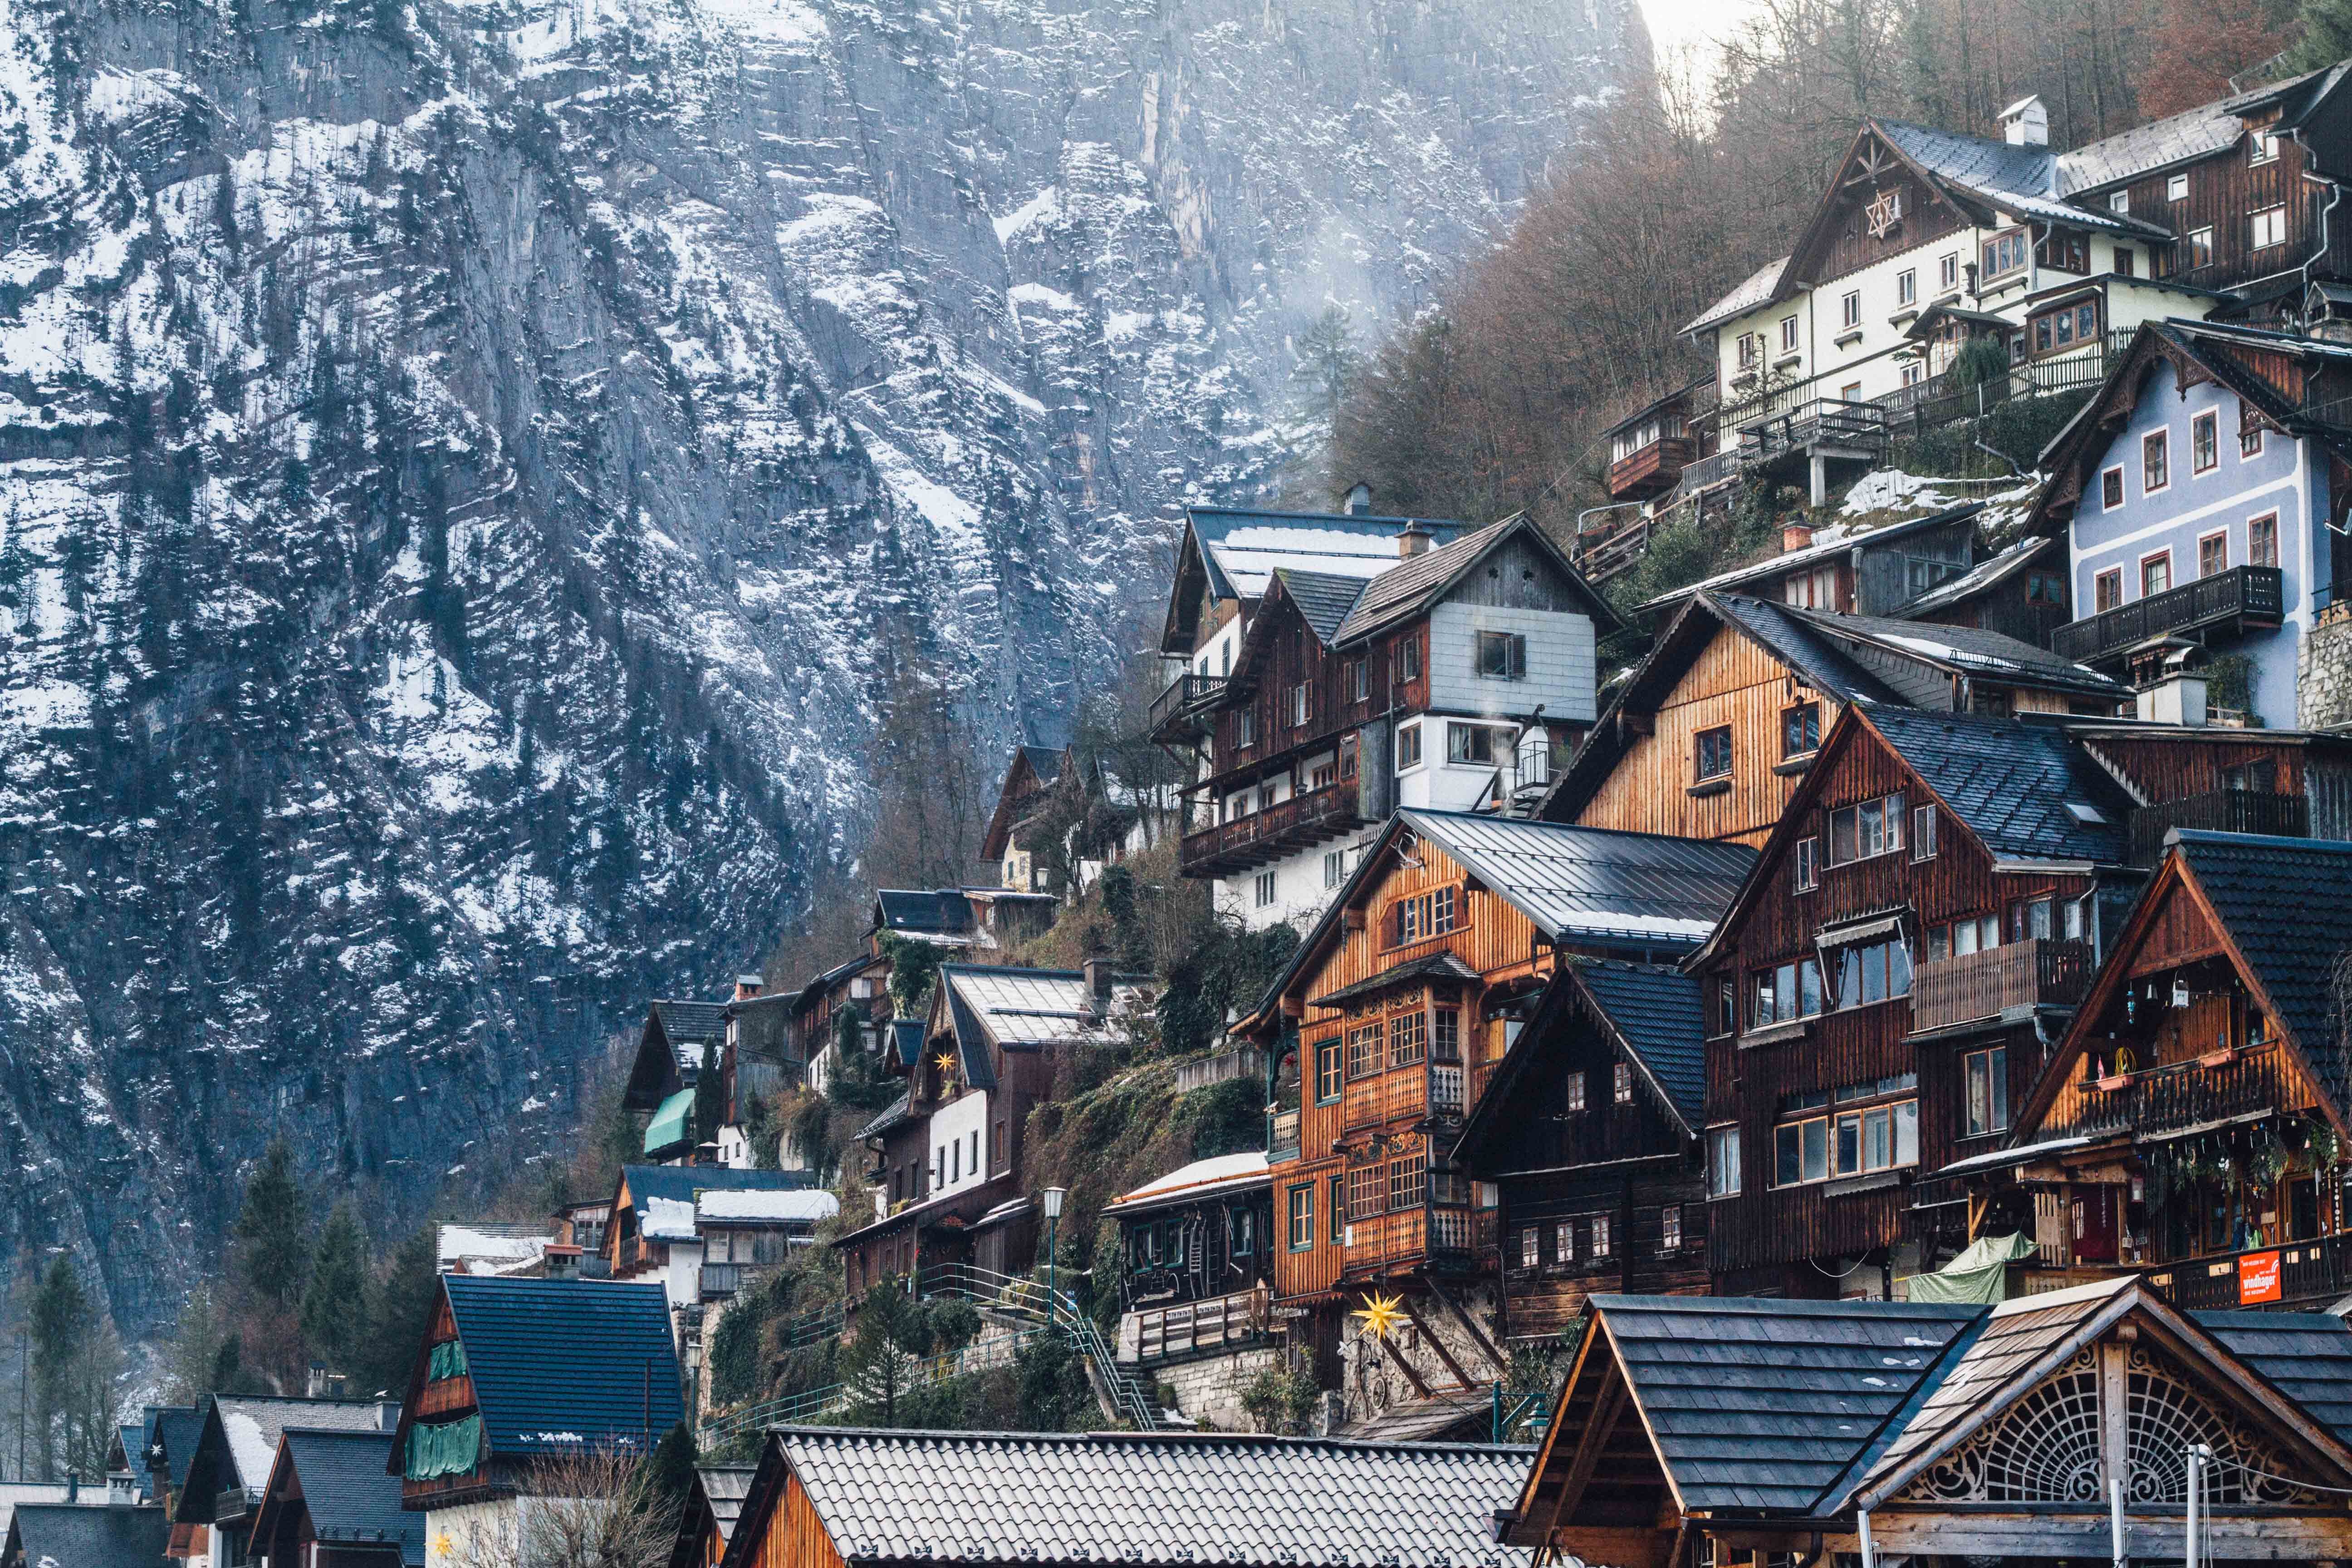
mountain village, town, hill station, human settlement, mountain, sky, village, mountain range, winter, house, architecture, neighbourhood, tourism, roof, landscape, city, alps, photography, building, world, snow, home, travel, vacation, mount scenery, residential area, hill